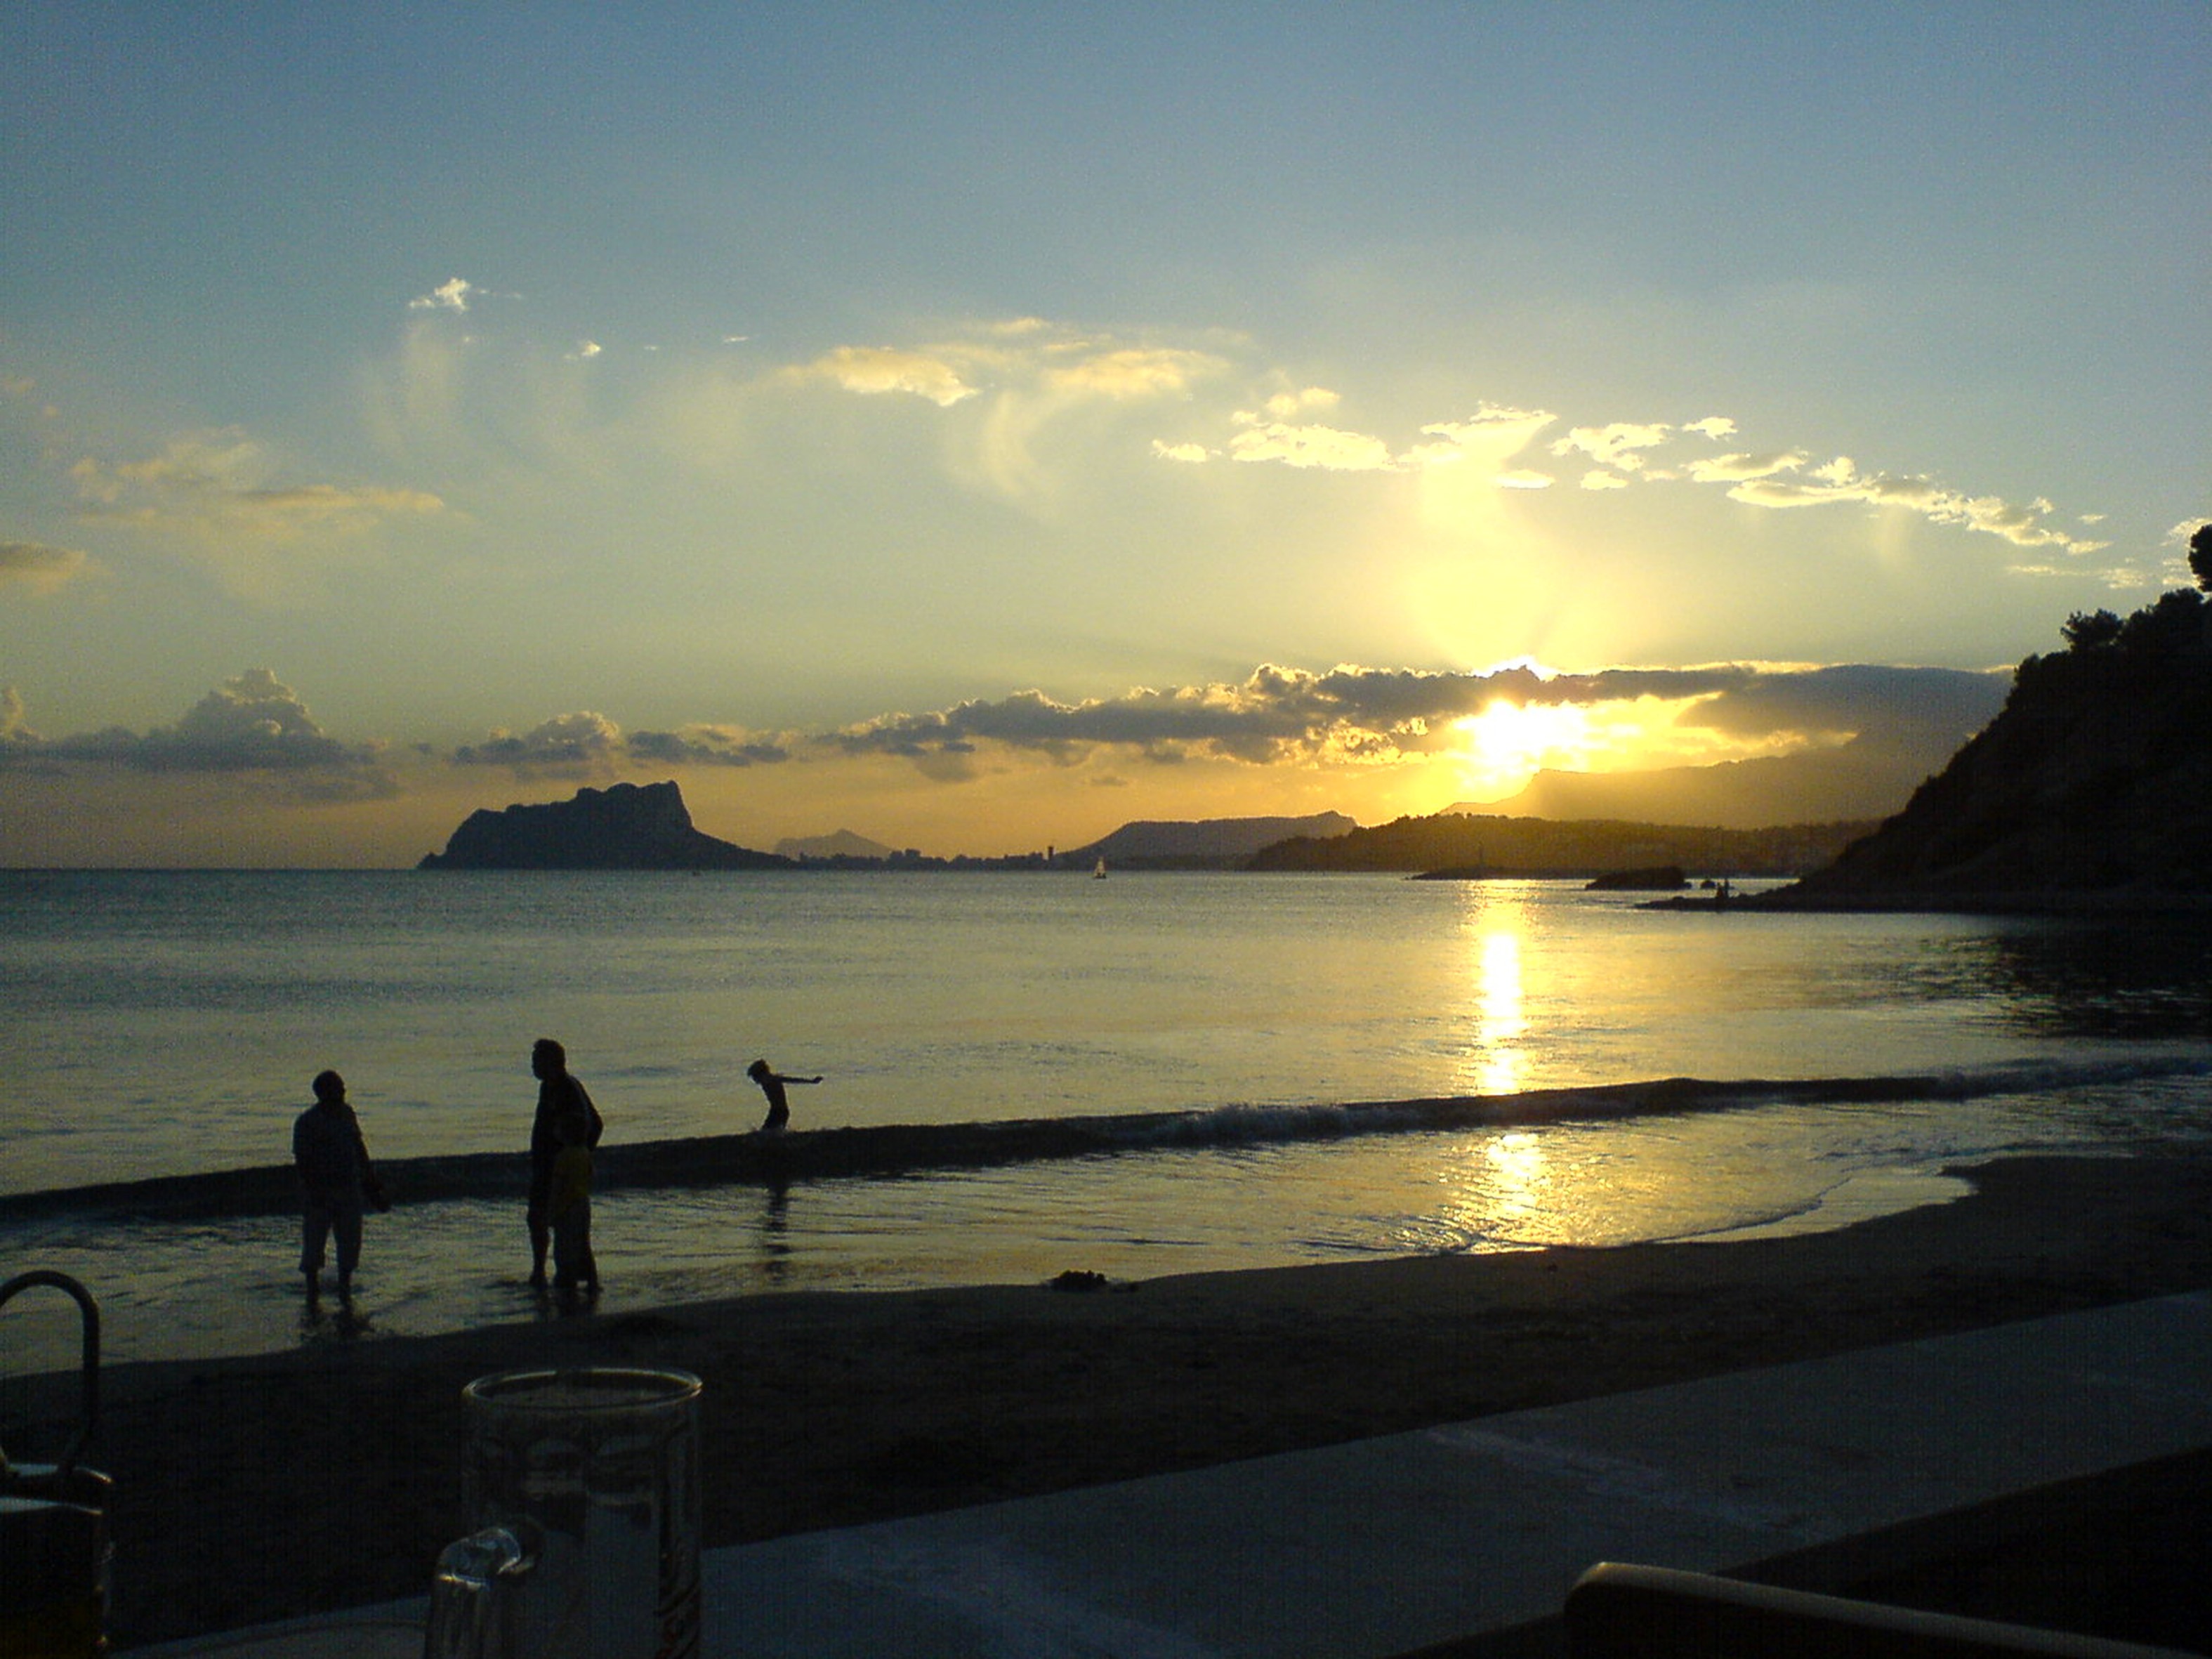
beach, sea, coast, water, ocean, horizon, cloud, sunrise, sunset, sunlight, morning, shore, dawn, dusk, evening, twilight, bay, body of water, mood, abendstimmung, cape, afterglow, in the late evening, in the evening the beach